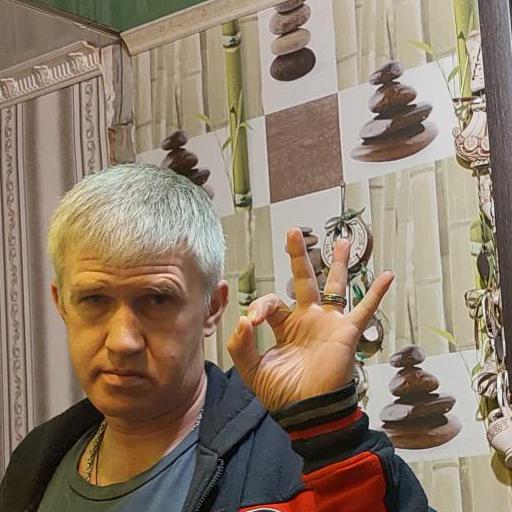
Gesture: ok